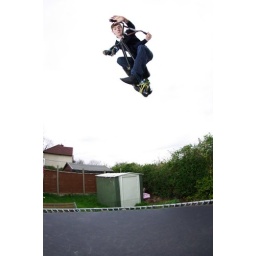
Just muking around with the tramp bike and the fish eye. shot with a flash on top and another to the left